Dam

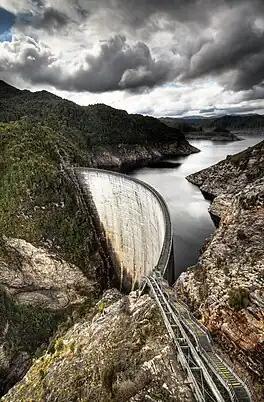
Gordon Dam, Tasmania, is an arch dam.

The Romans were the first to build arch dams, where the reaction forces from the abutment stabilizes the structure from the external hydrostatic pressure, but it was only in the 19th century that the engineering skills and construction materials available were capable of building the first large-scale arch dams.